Nachiarkoil lamp

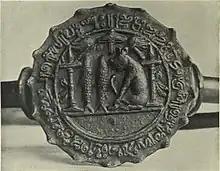
Seal of Chola Dynasty with two lamps, fish and tiger, 10th century

The Nachiarkoil lamp, also called Annam lamp or Nachiarkoil Kuthuvilakku, is an ornamental brass lamp made of series of diyas, a handicraft product which is exclusively made by Kammalar community in Natchiarkoil town in Tamil Nadu, India. The lamp, which is hollow cast, is made in different sizes and consists of four parts which are screwed together. The central pillar that crowns at the apex is called the "Prabhai"; it is generally in the form of a hamsa or swan. The lamp may also be made in the form of a female figurine holding a shallow bowl in a standing posture, or in the form of branches of a tree; the bowl of these lamps has five V-shaped spouts which hold cotton wicks, and is filled with oil for lighting. The ornamental lamps are widely used in temples in South India.